Aaron Horvath

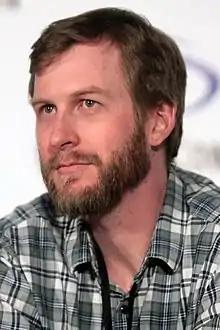
Horvath at the 2016 WonderCon

Aaron James Horvath (born August 19, 1980) is an American animator, screenwriter, producer, and director. He is best known for co-developing the animated series "Teen Titans Go!" (2013–present) alongside Michael Jelenic for Cartoon Network, which lasted episodes, as well as directing "The Super Mario Bros. Movie" (2023) along with Jelenic. Horvath made his directorial debut on the feature film "Teen Titans Go! To the Movies" (2018), which he directed alongside Peter Rida Michail.